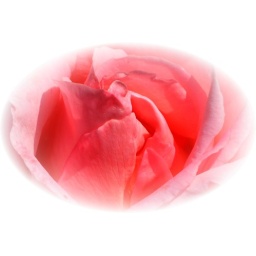
One of the pink roses in my Garden today !